Winkabar San Eain

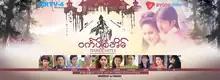

Winkabar San Eain is a Burmese drama television series. It aired on MRTV-4, from November 23, 2015 to January 19, 2016, on Mondays to Fridays at 19:30 for 40 episodes.